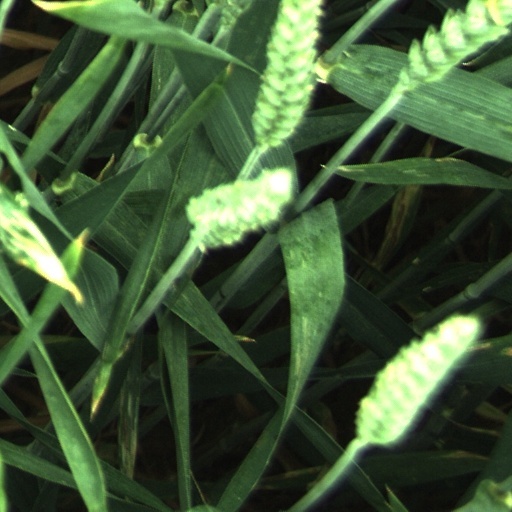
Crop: wheat